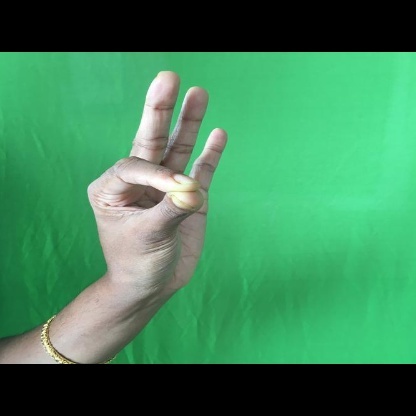
Mudra: Hamsasyam